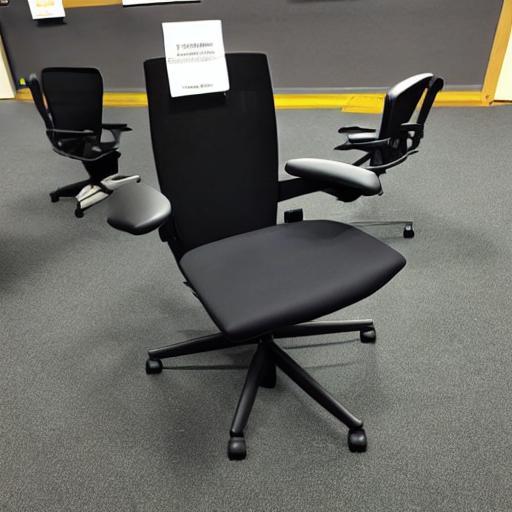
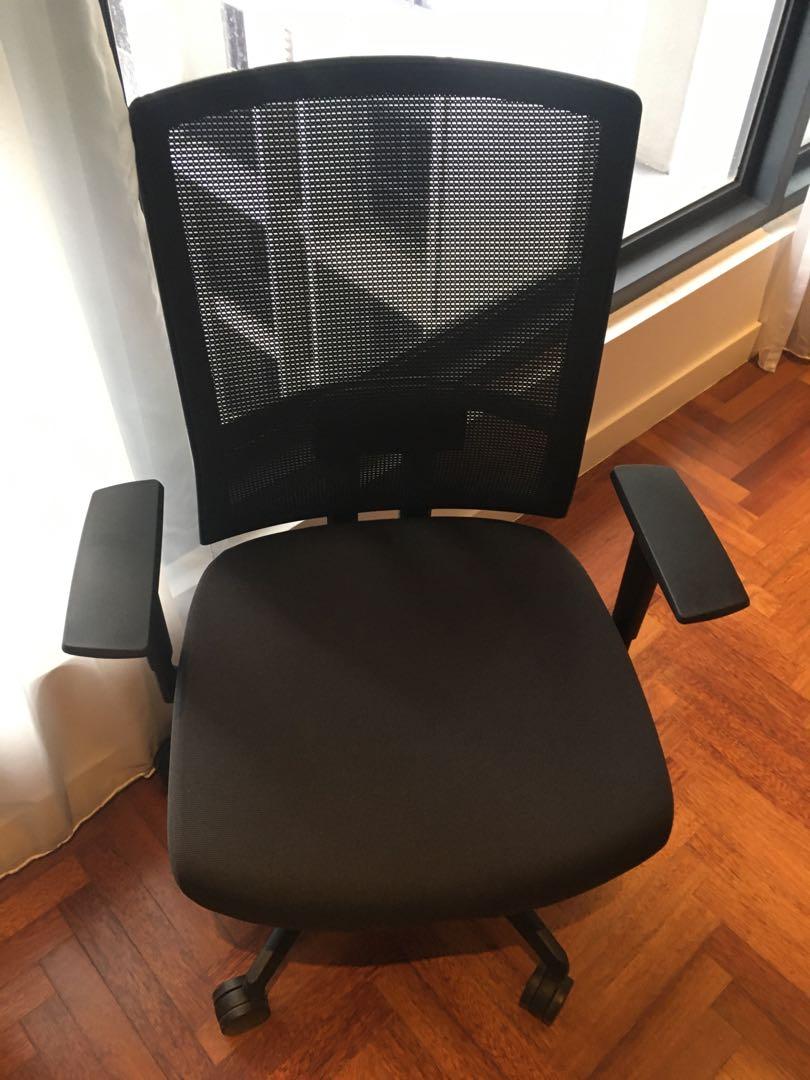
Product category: items_chair
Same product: no